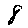
Label: 8